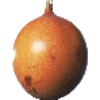
Label: granadilla